Trams in Mandalay

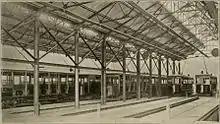
Car barns of the Mandalay Electric Company

The construction began in December 1902 by Dick, Kerr & Co., and the first car was moved electrically on 17 June 1904. From the center at Zegyo bazar the tramway radiated in the following three branches: